Electric Daisy Carnival

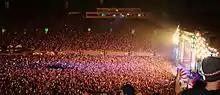
EDC Los Angeles, 2010

EDC Los Angeles had an attendance of about 185,000 people. Though tickets were starting at $60, some attendees paid over $100 per ticket. It drew criticism from local authorities and promoters after people under the required age of 16 gained entrance, and more than 100 ravers were hospitalized after a crowd stampede. A 15-year-old attendee, Sasha Rodriguez, died after taking MDMA, a psychoactive drug. The city of Los Angeles placed a suspension on all remaining events scheduled for 2010 and for future events, pending the outcome of the new security and safety provisions. The new provisions included the hiring of on-site doctors, and stated attendees must be over 18 years of age. An EDC Colorado event was held on June 12 at the Arapahoe County Fairground in Aurora. EDC Dallas was held on June 19 at Fair Park in Dallas. 11,000 people were in attendance. EDC Puerto Rico was held on August 28, 2010, at the Estadio Sixto Escobar at Puerta de Tierra, San Juan.